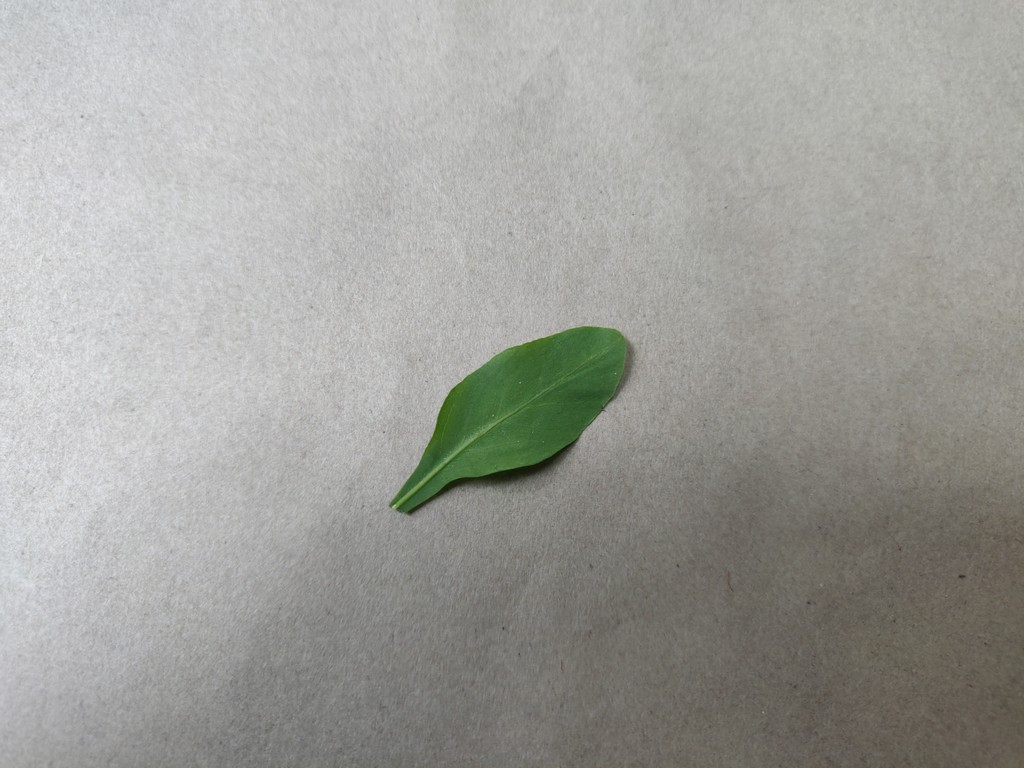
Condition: Healthy
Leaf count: single
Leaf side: back